Ministry of Defence Main Building

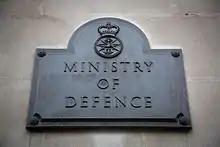

In 1951, the northern end of the building was ready for occupation by the Board of Trade. The Air Ministry took occupation of the southern part of the building when it was completed in 1959.